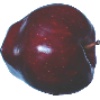
Label: red_delicious_apple